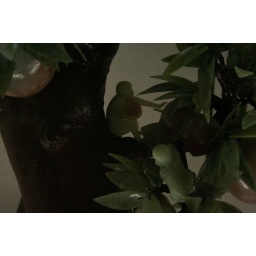
monkeys in peach tree